Halo: The Fall of Reach

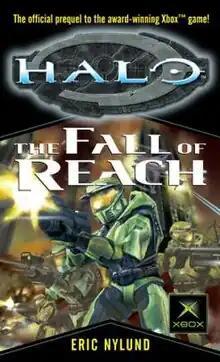

Halo: The Fall of Reach is a military science fiction novel by Eric Nylund, set in the "Halo" universe, and acts as a prelude to "", the first game in the series. The book was released in October 2001 and is the first "Halo" novel. It takes place in the 26th century across several planets and locations. The novel details the events which led up to the game and explains the origins of the SPARTAN-II supersoldiers, narrating the story of the series protagonist, the Master Chief.